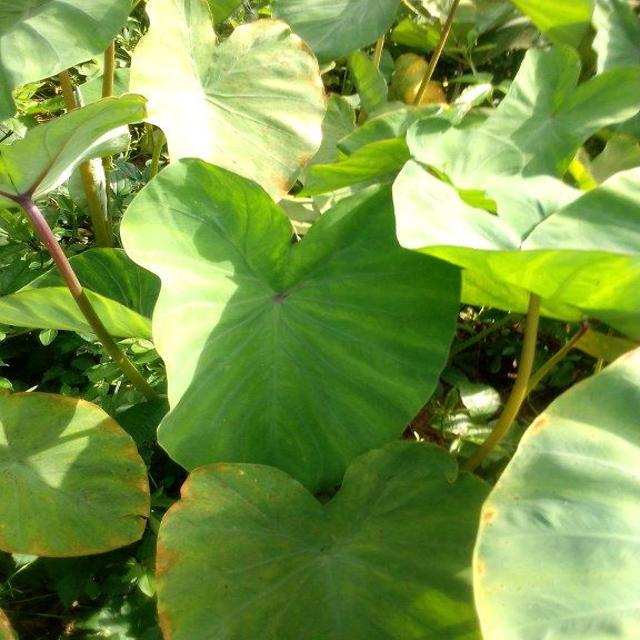
Label: Healthy